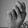
ASL letter: N